2018 in cue sports

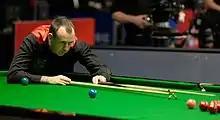
Mark Williams won his third World Snooker Championship in 2018.

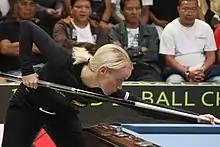
Jasmin Ouschan won three Euro Tour events in 2018.

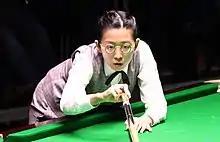
Ng On-yee won the 2018 World Women's Snooker Championship.

In 2018, championships were held across three continents to determine the best players in major cue sports, including snooker, pool, and English billiards. While these are mostly single player sports, some matches and tournaments are held as either doubles or as team events. The snooker season runs between May and April; the pool and billiards seasons run through the calendar year.